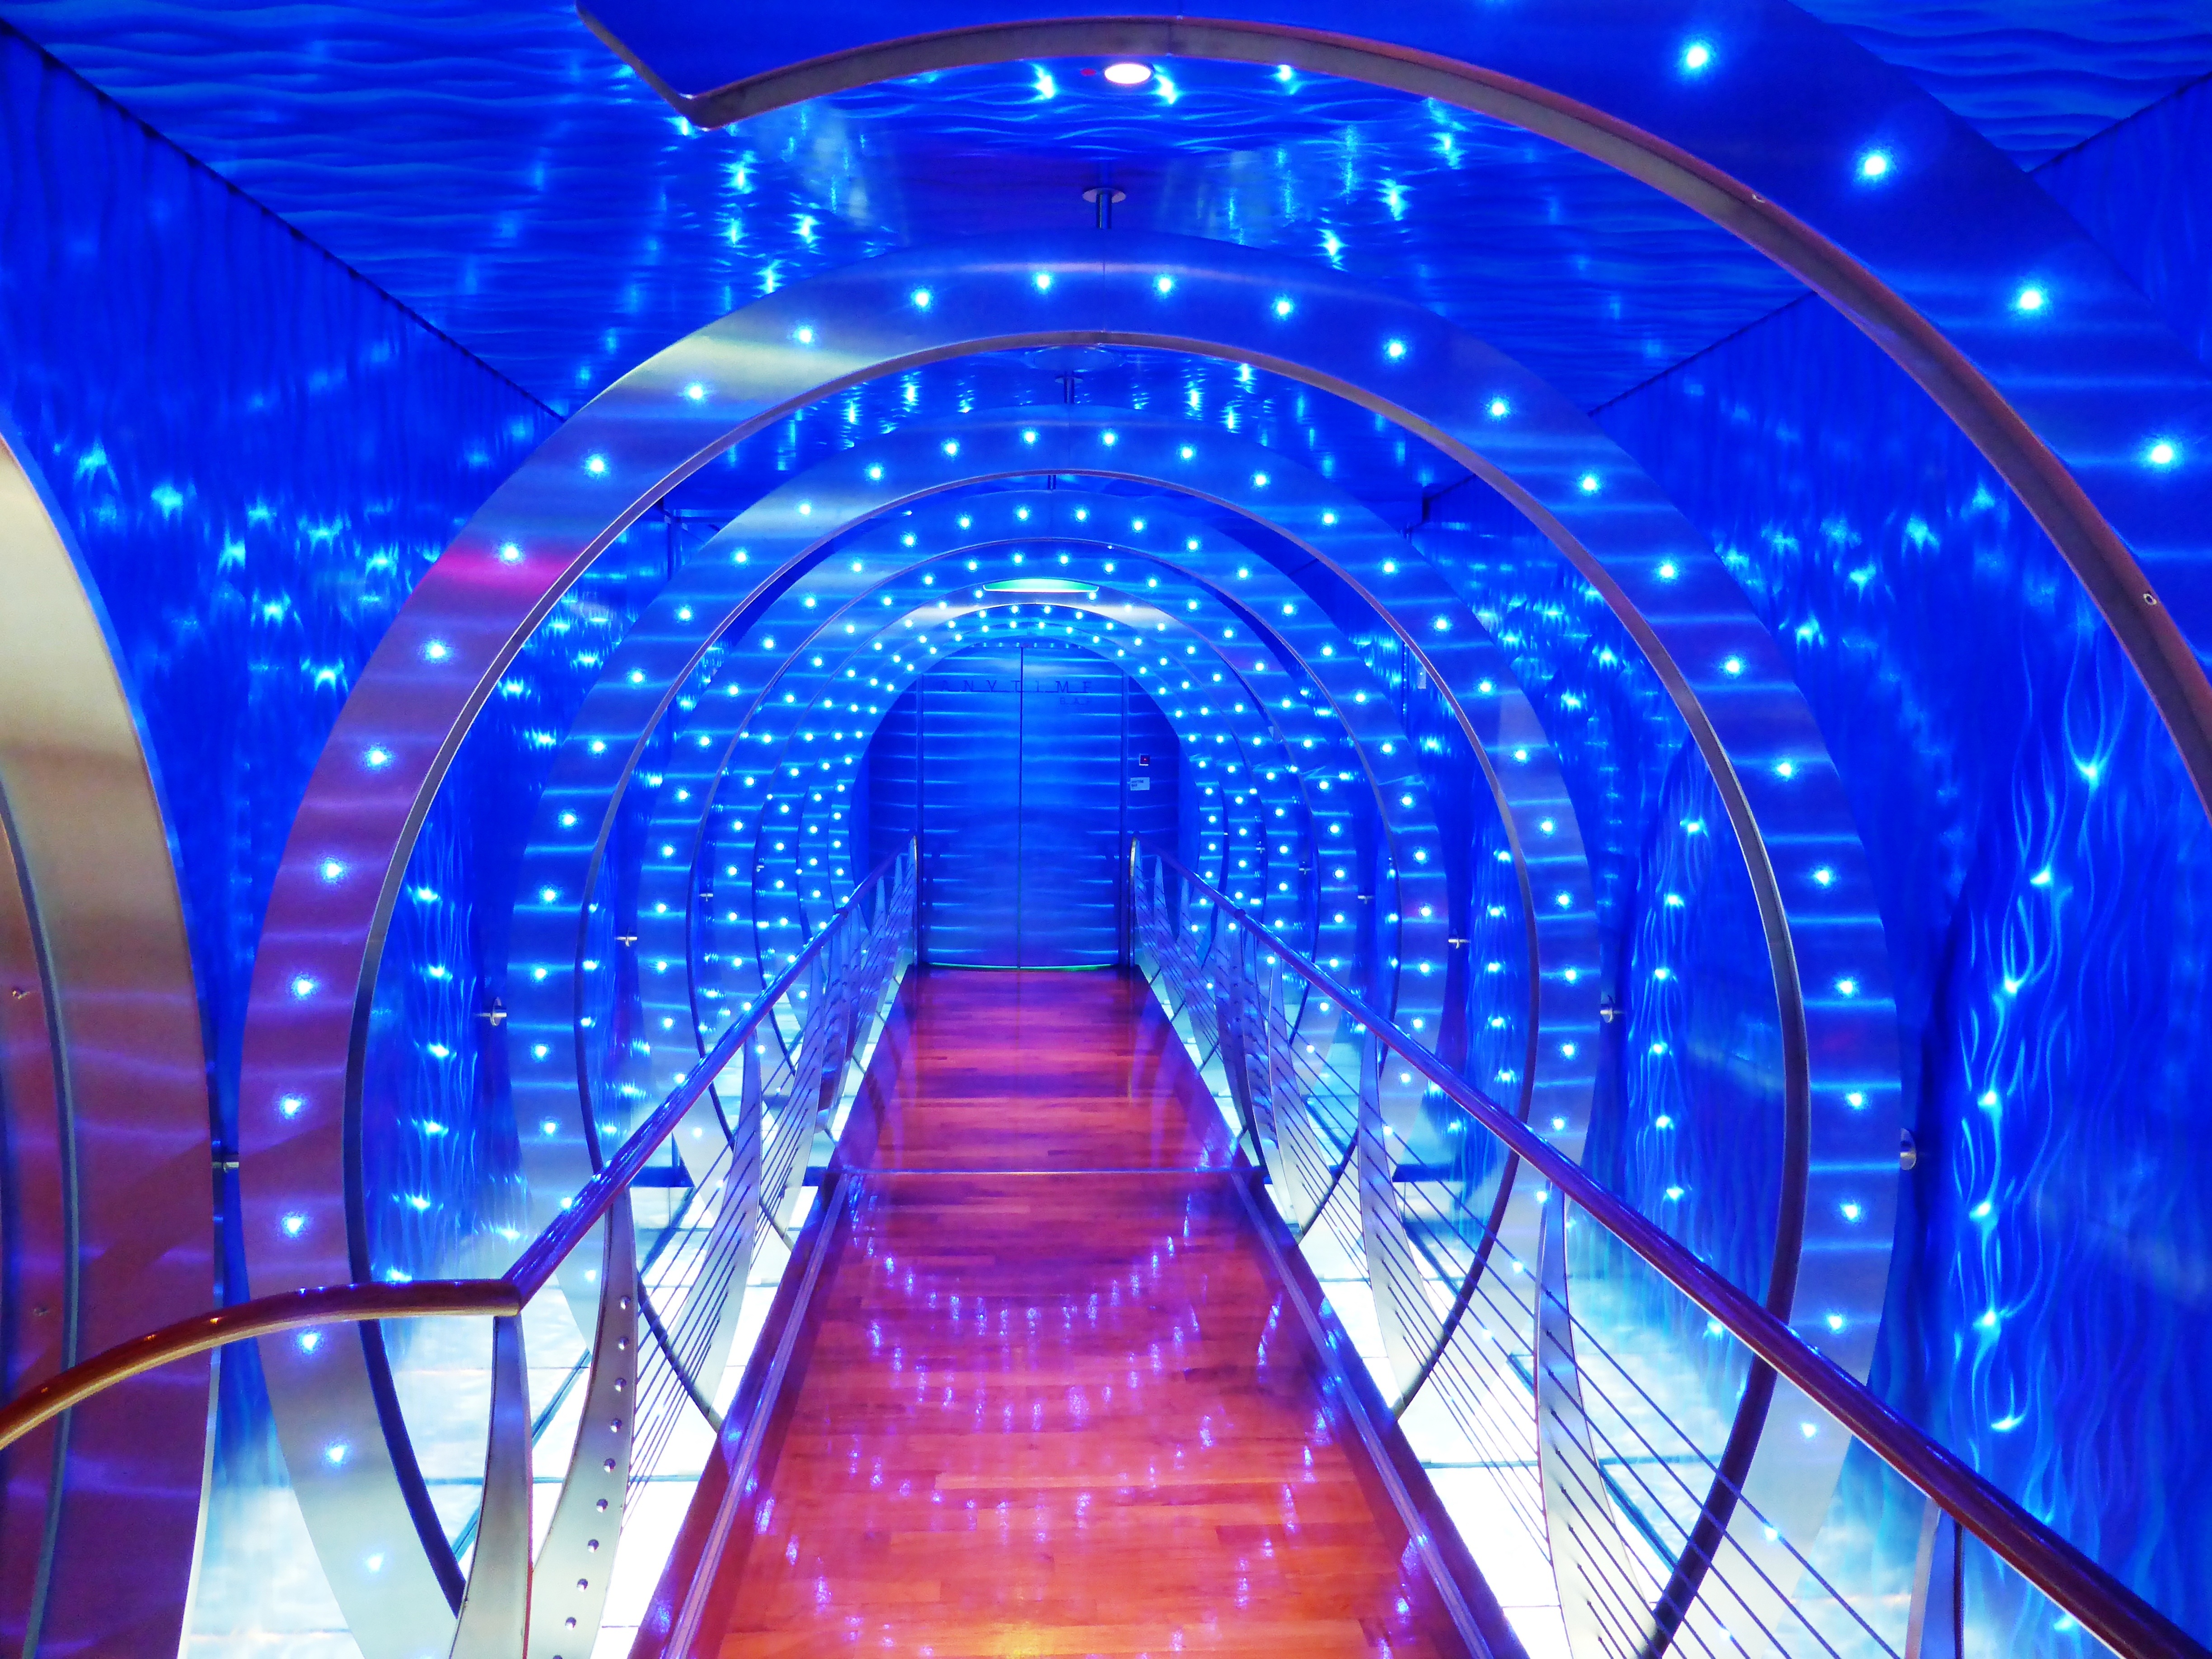
tunnel, relax, blue, lighting, cruise, theatre, stage, happy, party, symmetry